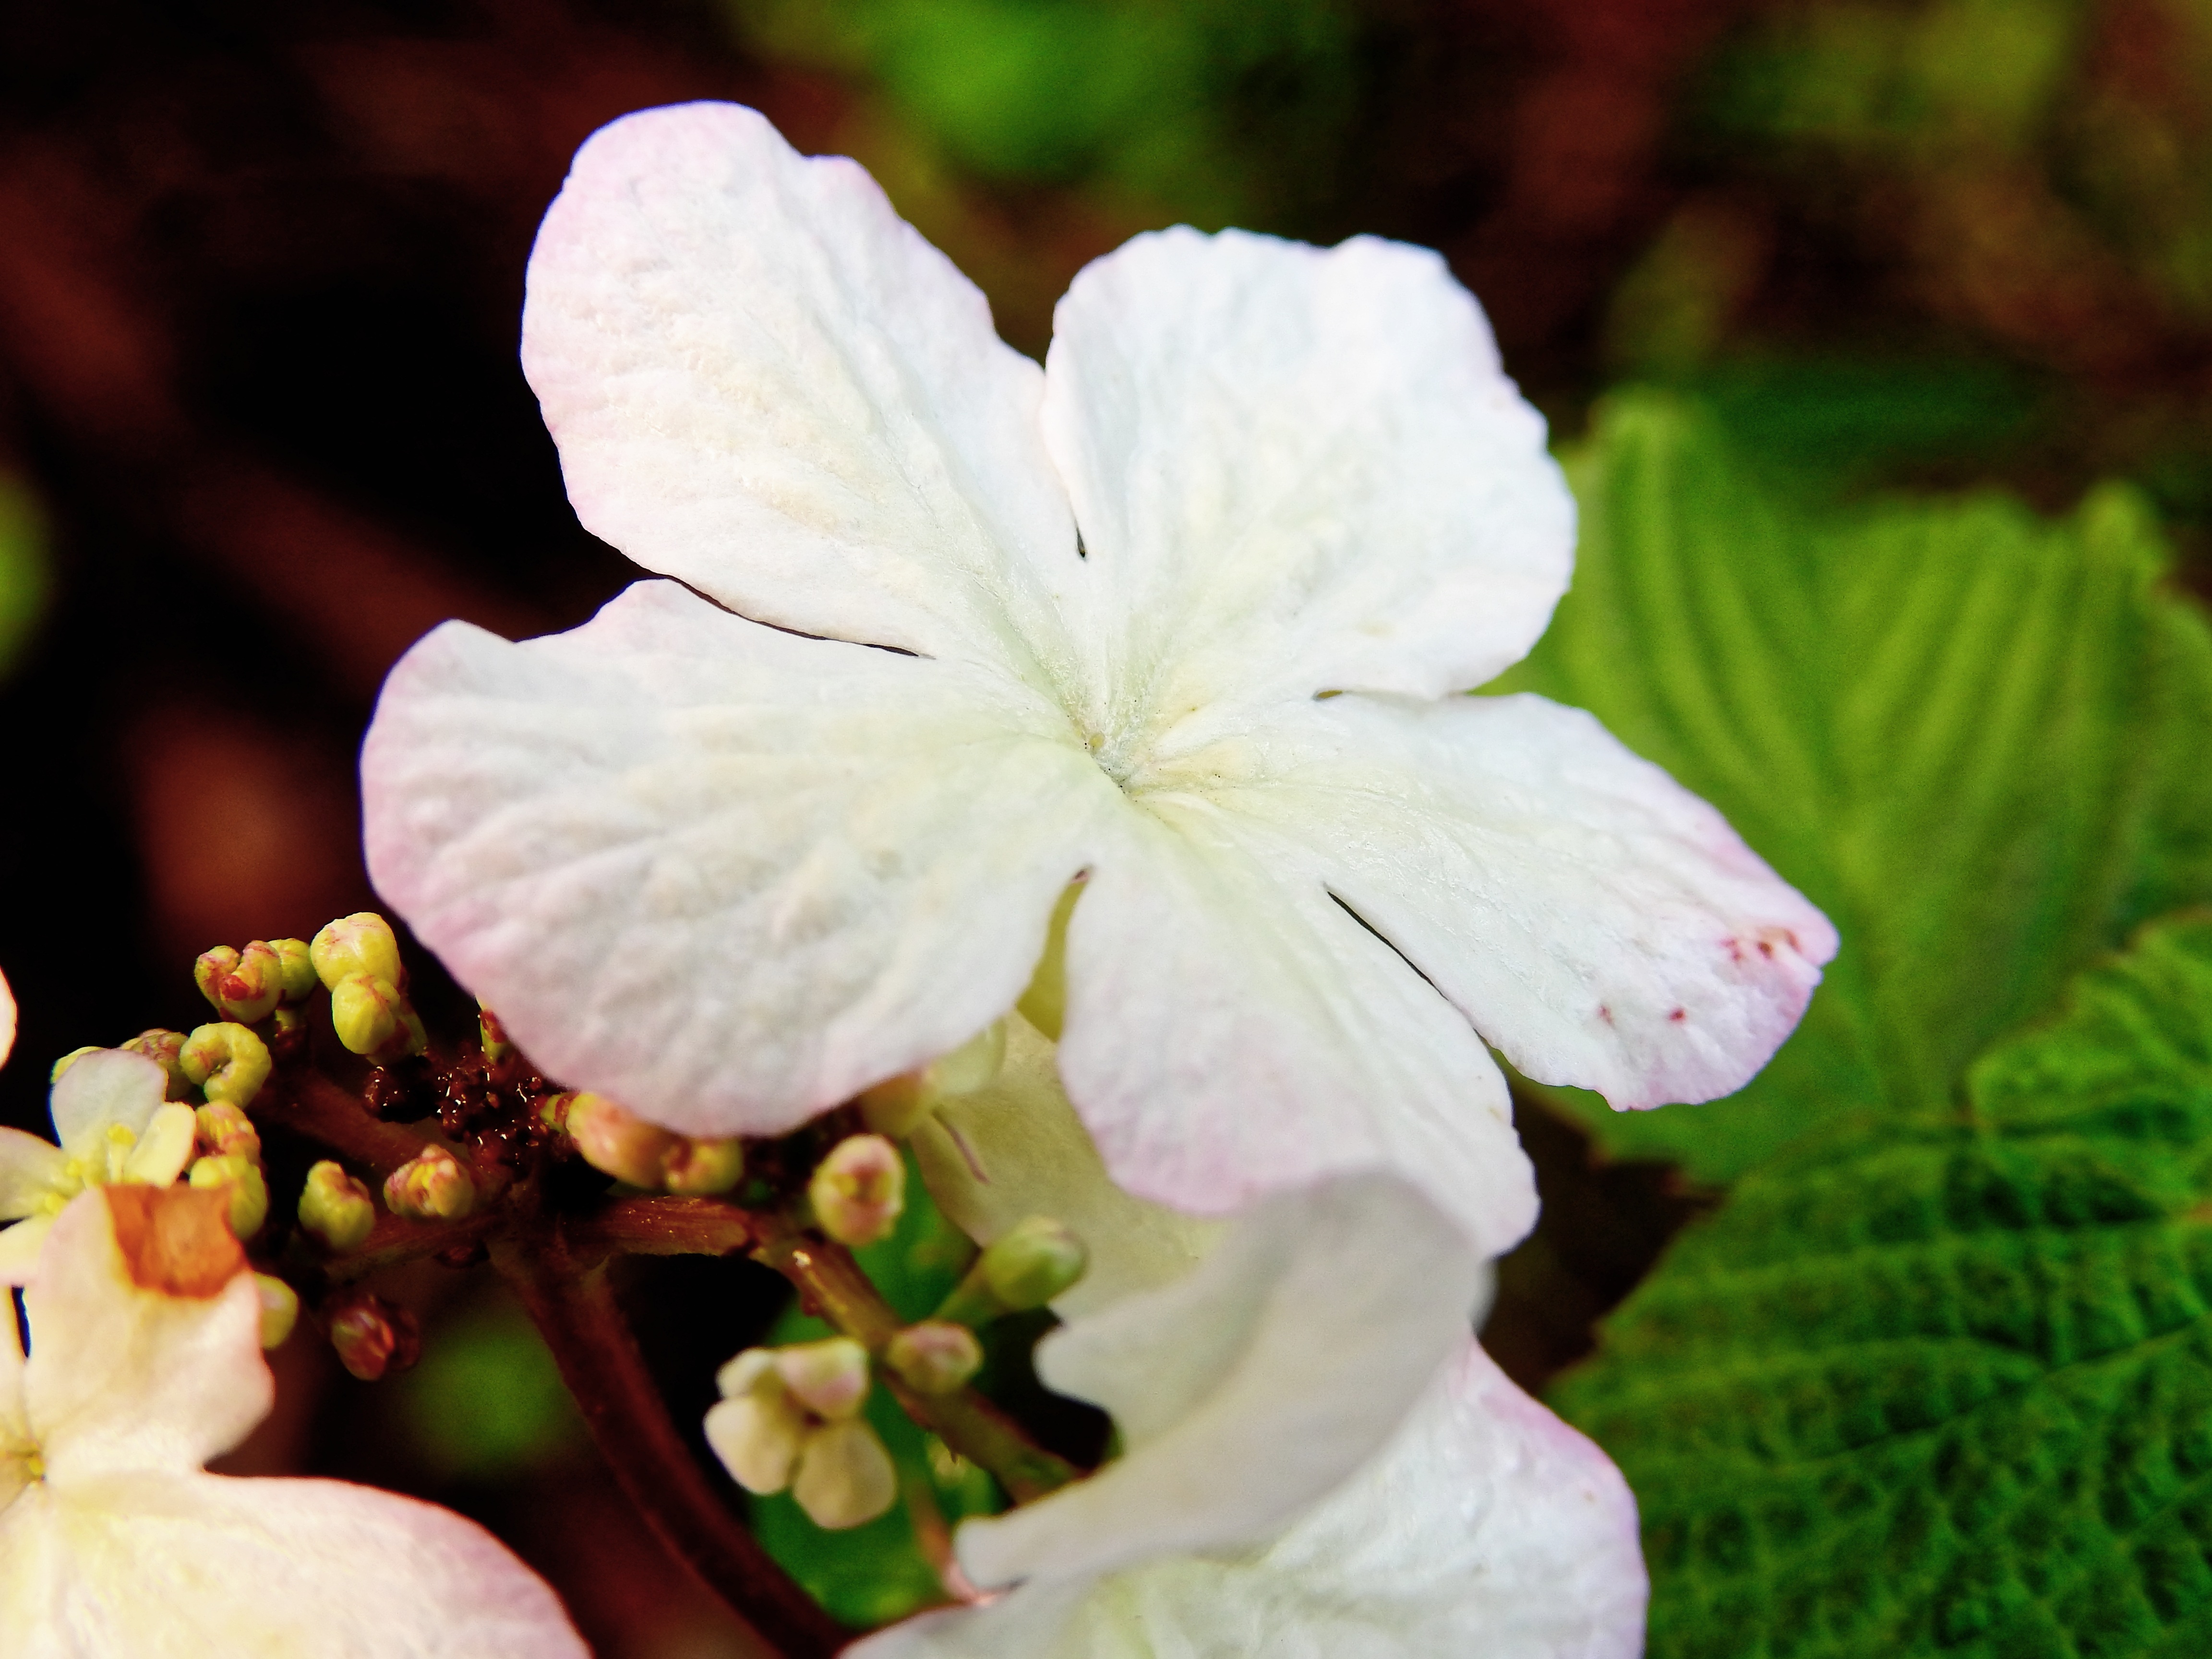
nature, blossom, plant, white, photography, leaf, flower, petal, bloom, summer, spring, green, botany, garden, close, flora, wildflower, close up, shrub, macro photography, flowering plant, land plant